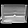
Label: Bag